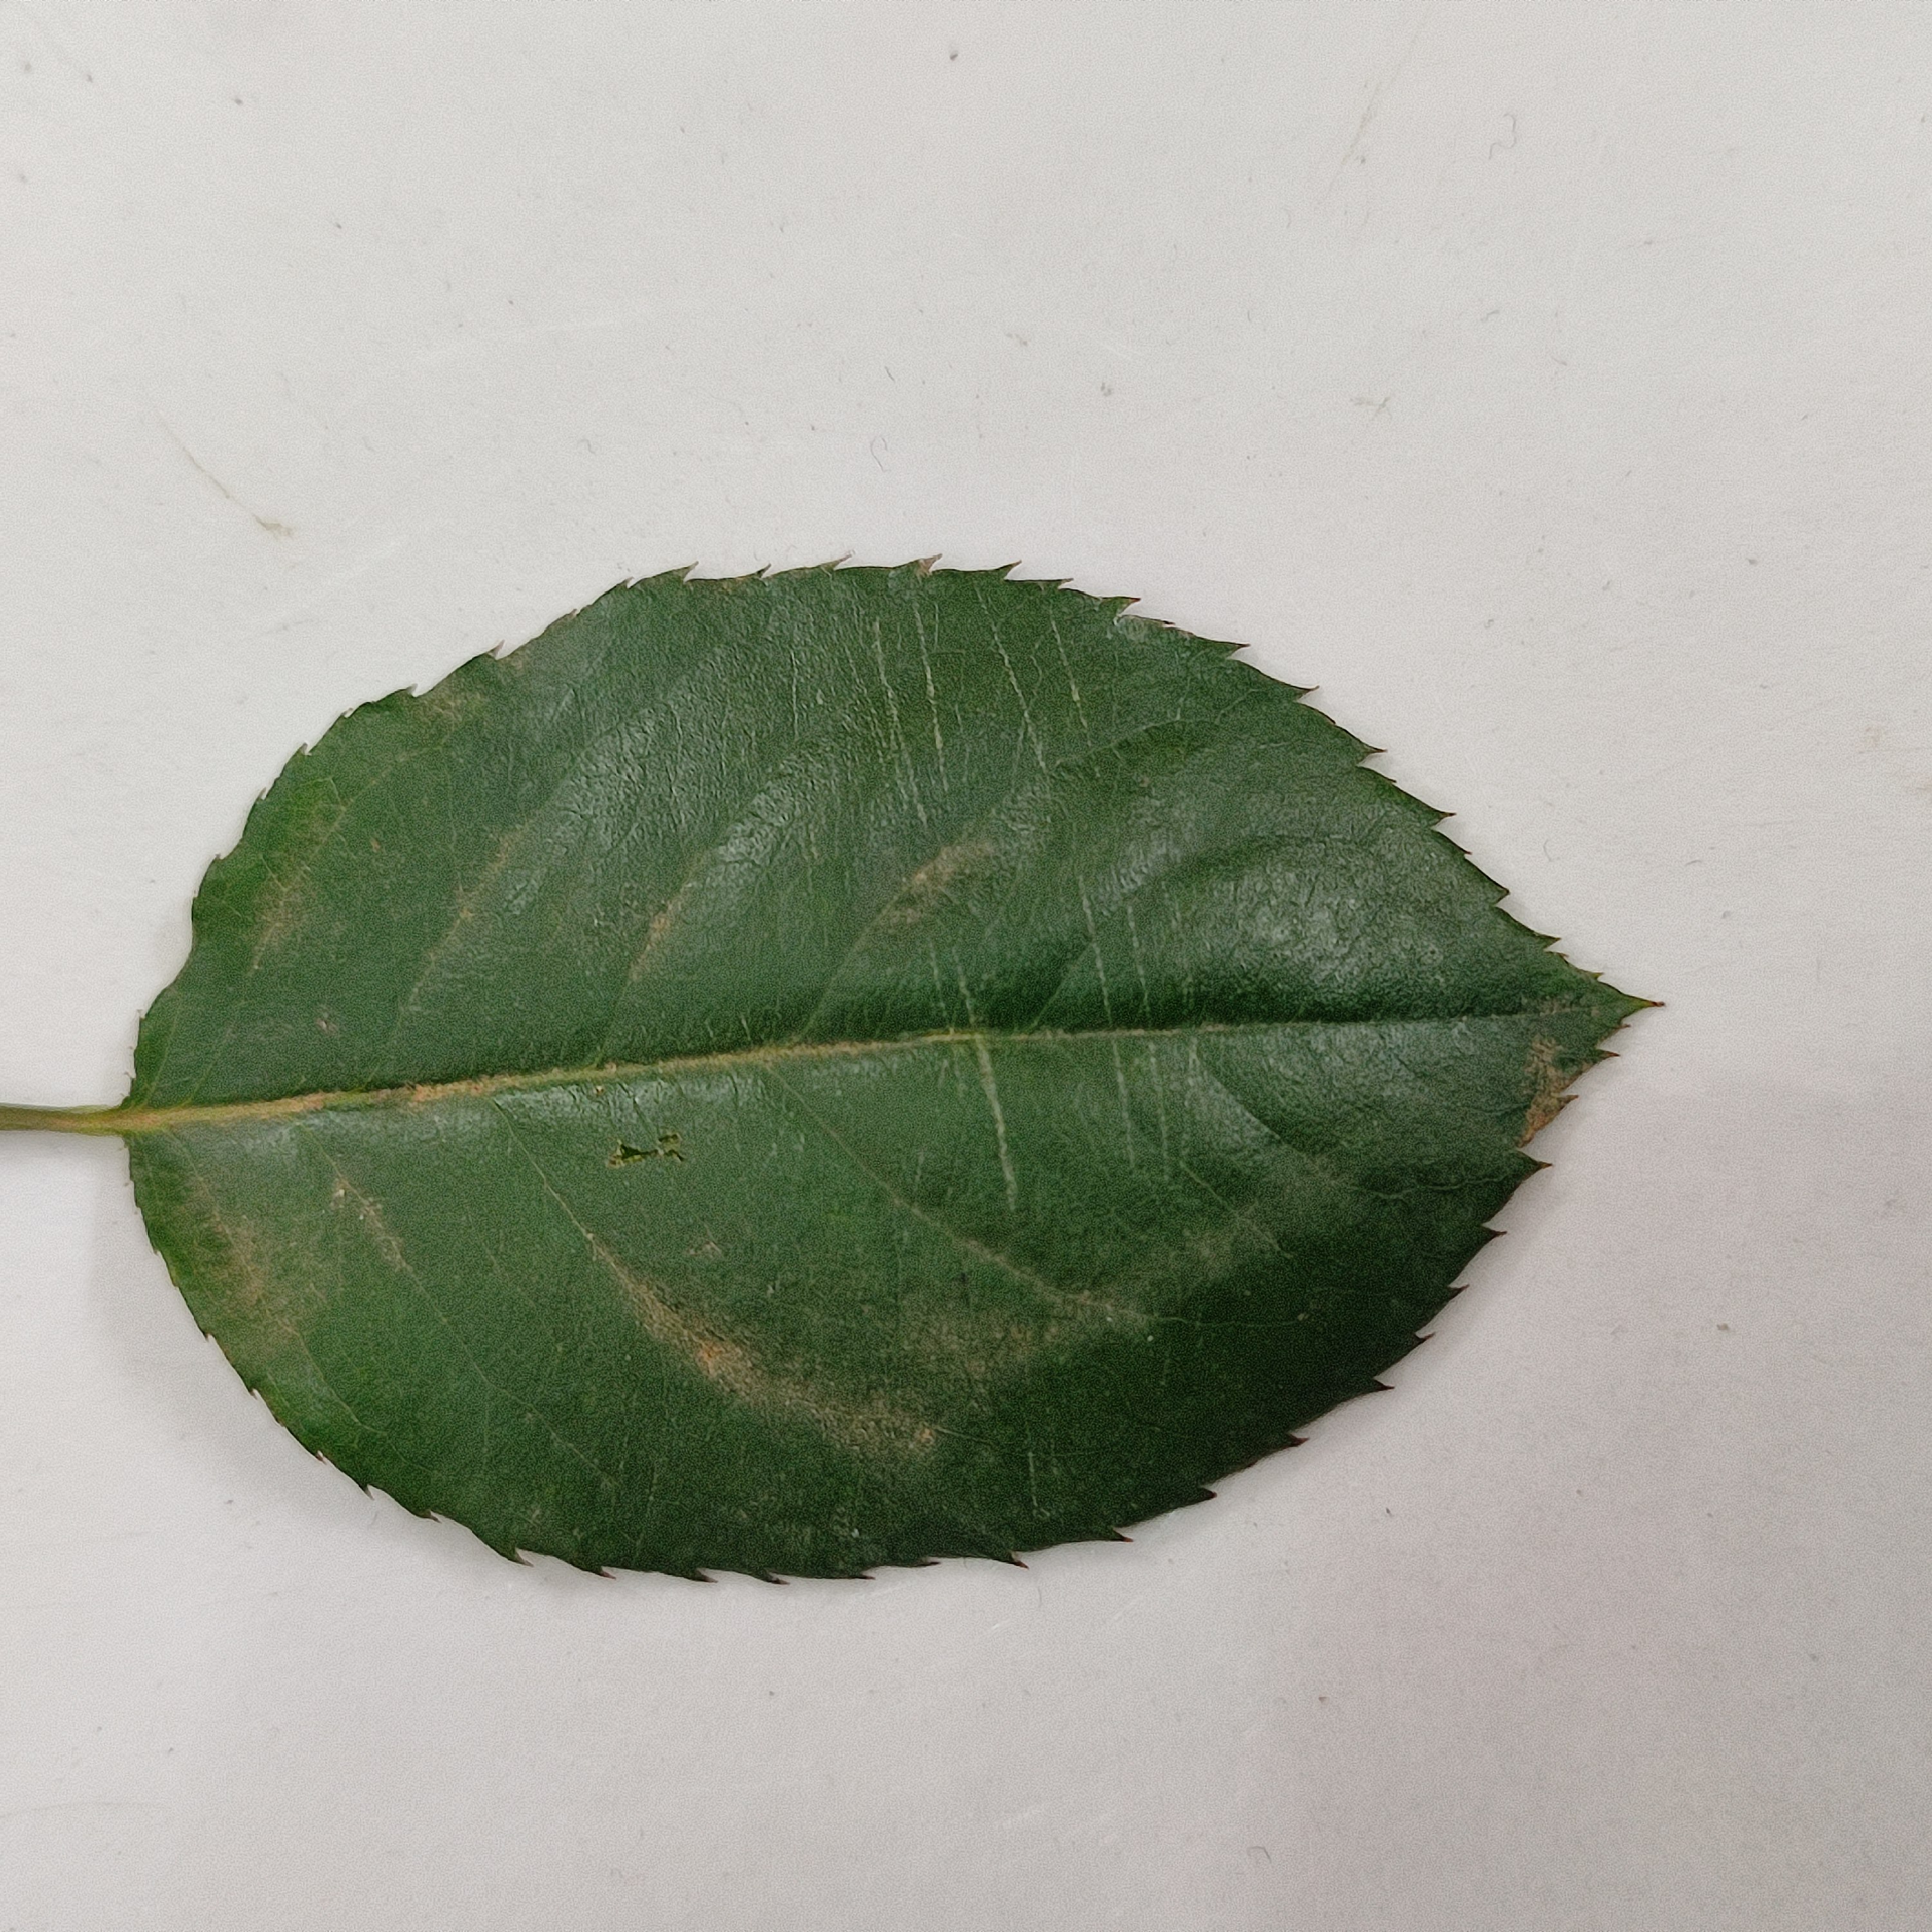
Label: Healthy Leaf